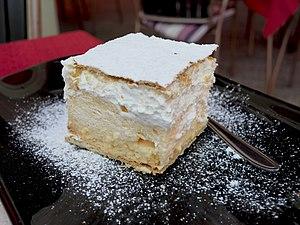
Le kremna rezina, aussi couramment appelé kremšnita, est une pâtisserie Slovène à base de crème, originaire de la ville de Bled.